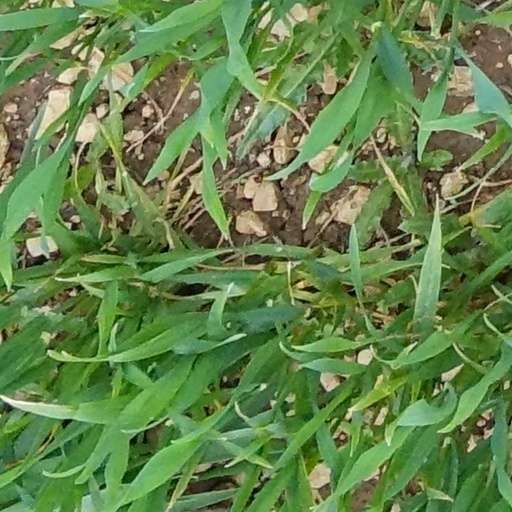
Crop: wheat